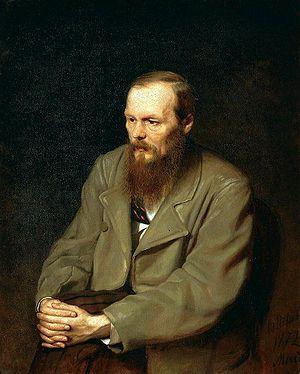
Les meurtres de la lande sont une affaire criminelle britannique des années 1960. De juillet 1963 à octobre 1965, Ian Brady et Myra Hindley assassinent cinq enfants et adolescents âgés de 10 à 17 ans. En octobre 1965, la police découvre un corps dans la maison du couple, mais n'arrête que Brady. Quelques jours plus tard, la police arrête Hindley pour complicité. Le même mois, deux enfants sont trouvés dans des tombes creusées dans Saddleworth Moor, une lande au nord de l'Angleterre. En mai 1966, Brady est condamné à l'emprisonnement à perpétuité pour trois meurtres ; Hindley est condamnée à la même peine, mais pour deux meurtres.
La littérature en langue russe proprement dite naît au cours du XVIIᵉ siècle, tout d'abord avec la poésie et le théâtre, mais très tôt naît une très riche tradition romanesque.
Fiodor Mikhaïlovitch Dostoïevski est un écrivain russe, né à Moscou le 30 octobre 1821 et mort à Saint-Pétersbourg le 28 janvier 1881. Considéré comme l'un des plus grands romanciers russes, il a influencé de nombreux écrivains et philosophes.